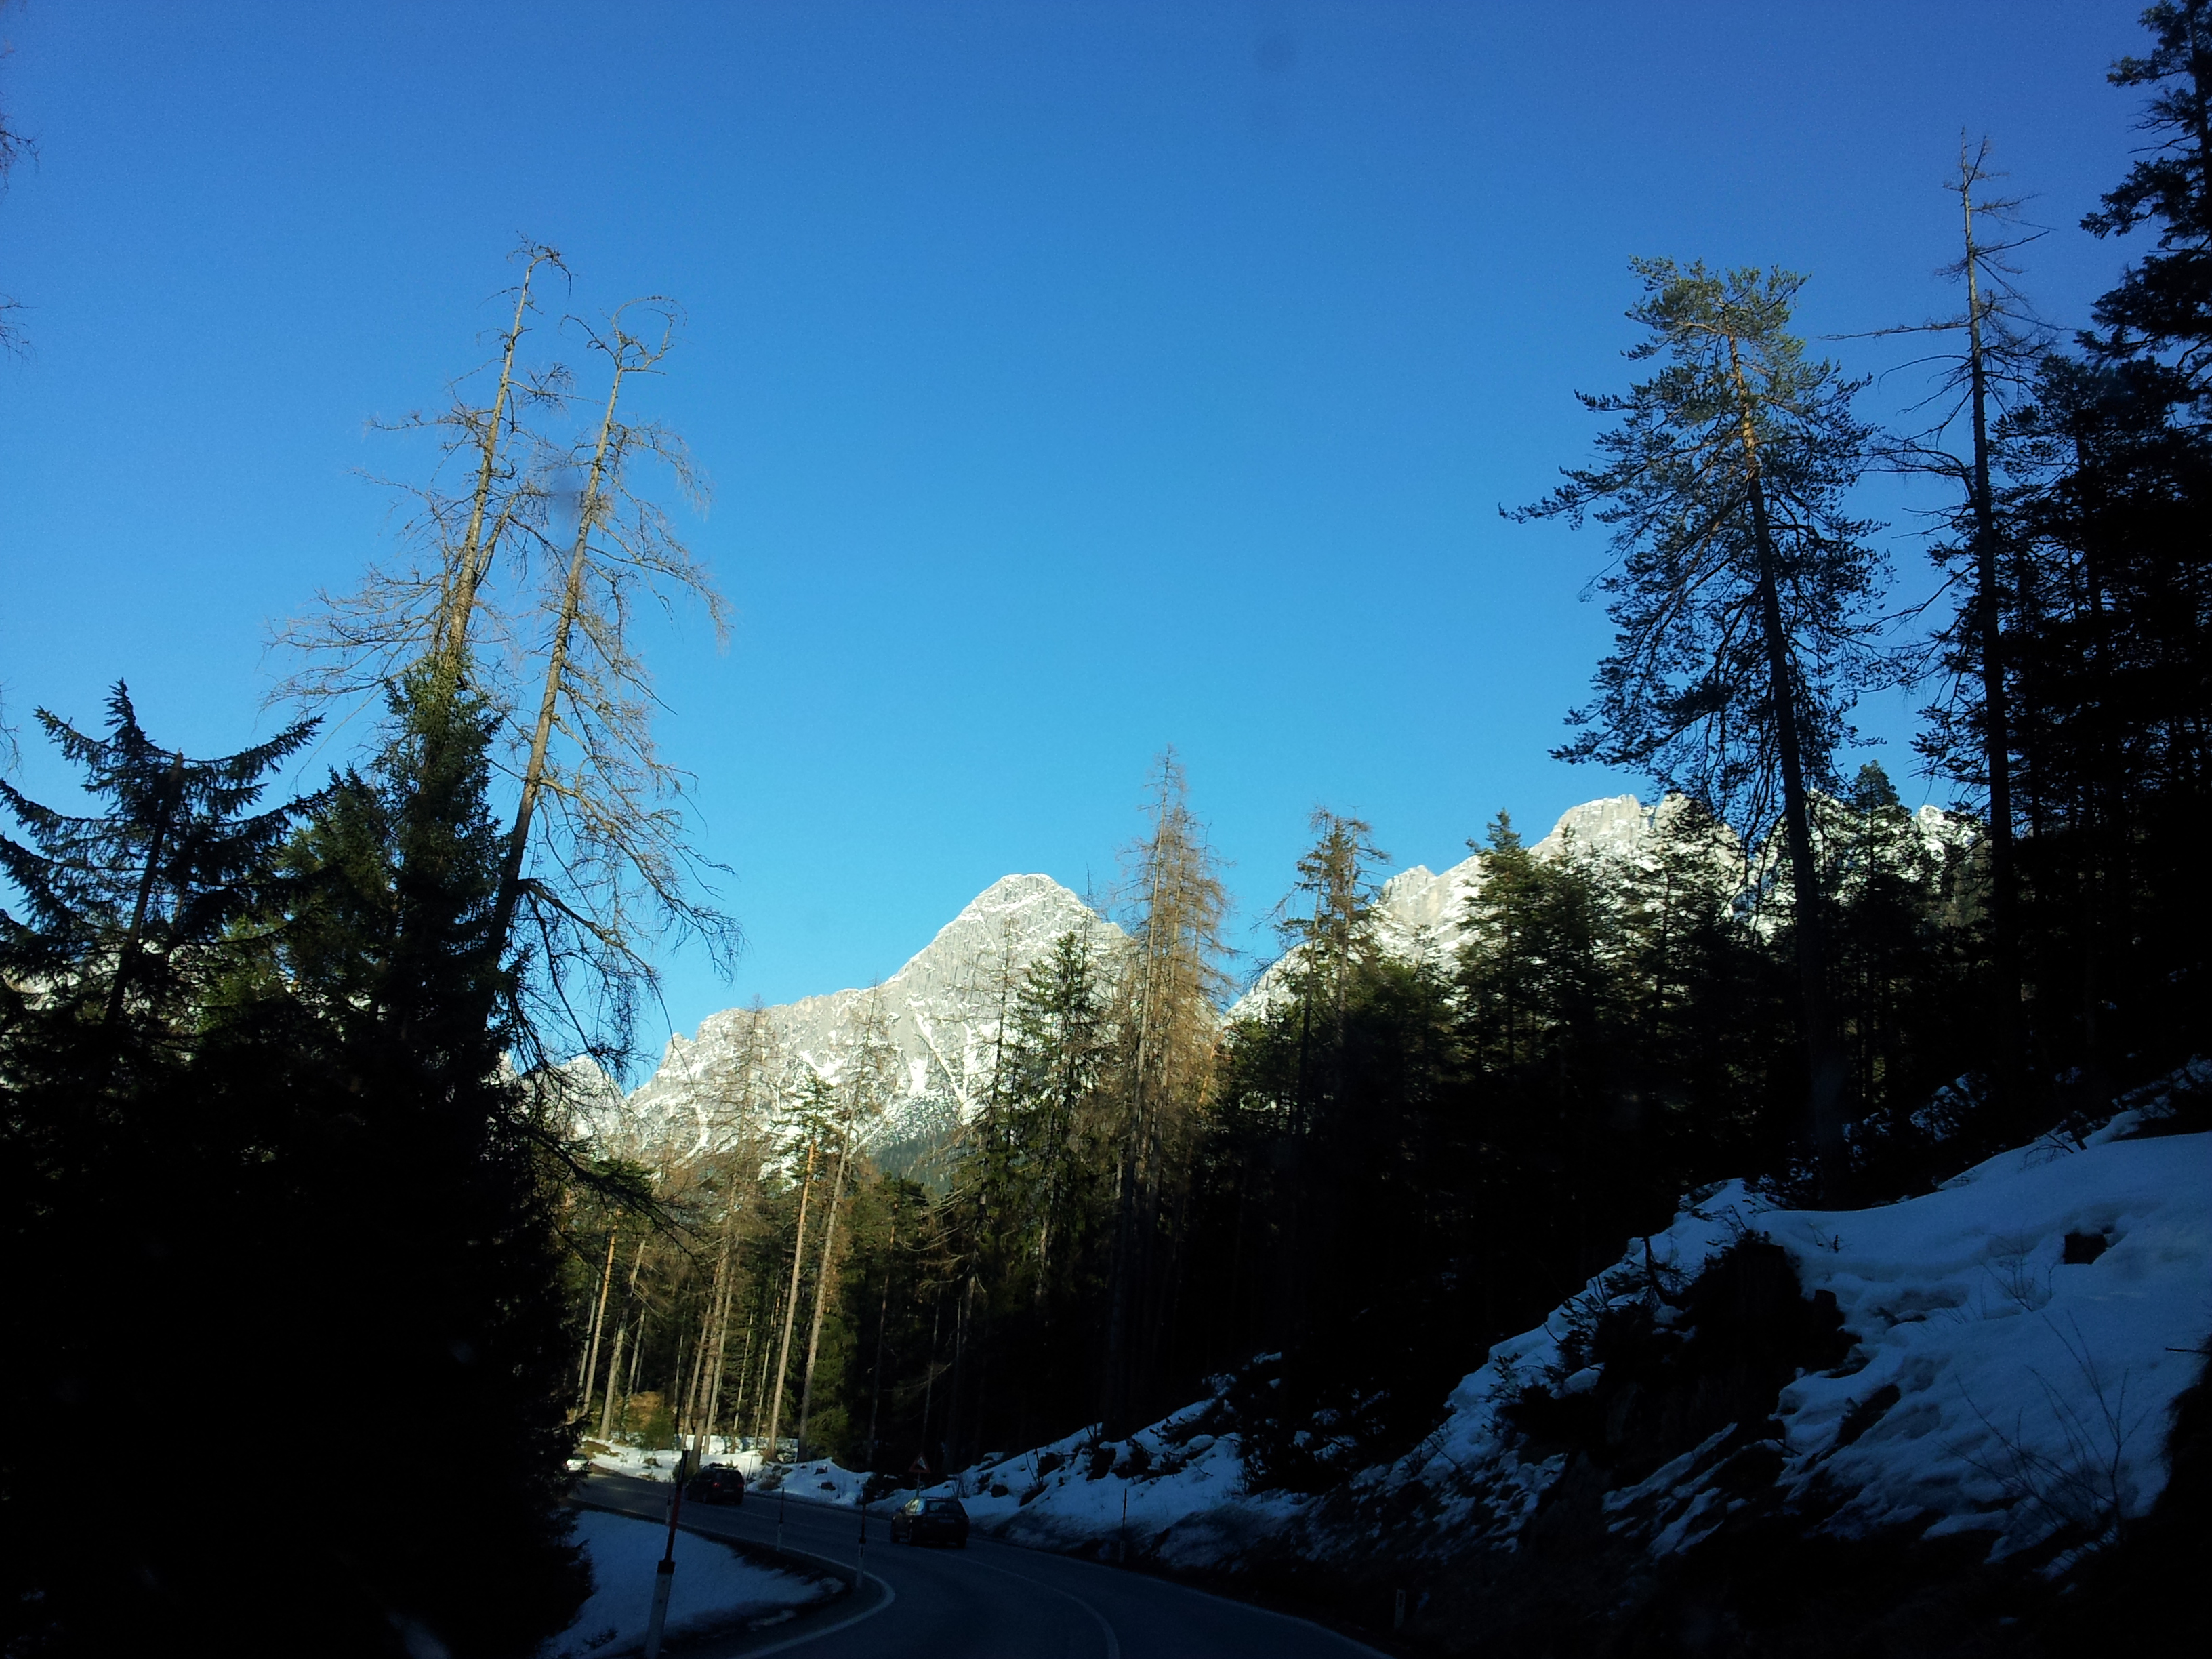
trip, tree, snow, sky, winter, nature, mountain, wilderness, natural environment, freezing, woody plant, biome, alps, forest, plant, mountain range, cloud, road, tropical and subtropical coniferous forests, American larch, larch, pine family, conifer, sunlight, ridge, spruce fir forest, landscape, hill station, fir, pine, branch, ice, national park, temperate coniferous forest, evergreen, mountain pass, summit, hill, mount scenery